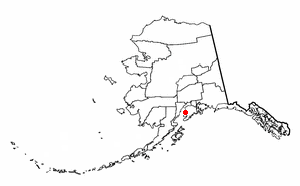
Clam Gulch est une census-designated place du borough de la péninsule de Kenai en Alaska aux États-Unis. Sa population était de 176 habitants en 2010. Elle est située sur la rive du Golfe de Cook, au kilomètre 190 de la Sterling Highway qui est son unique accès et à 24 milles au sud de Kenai.